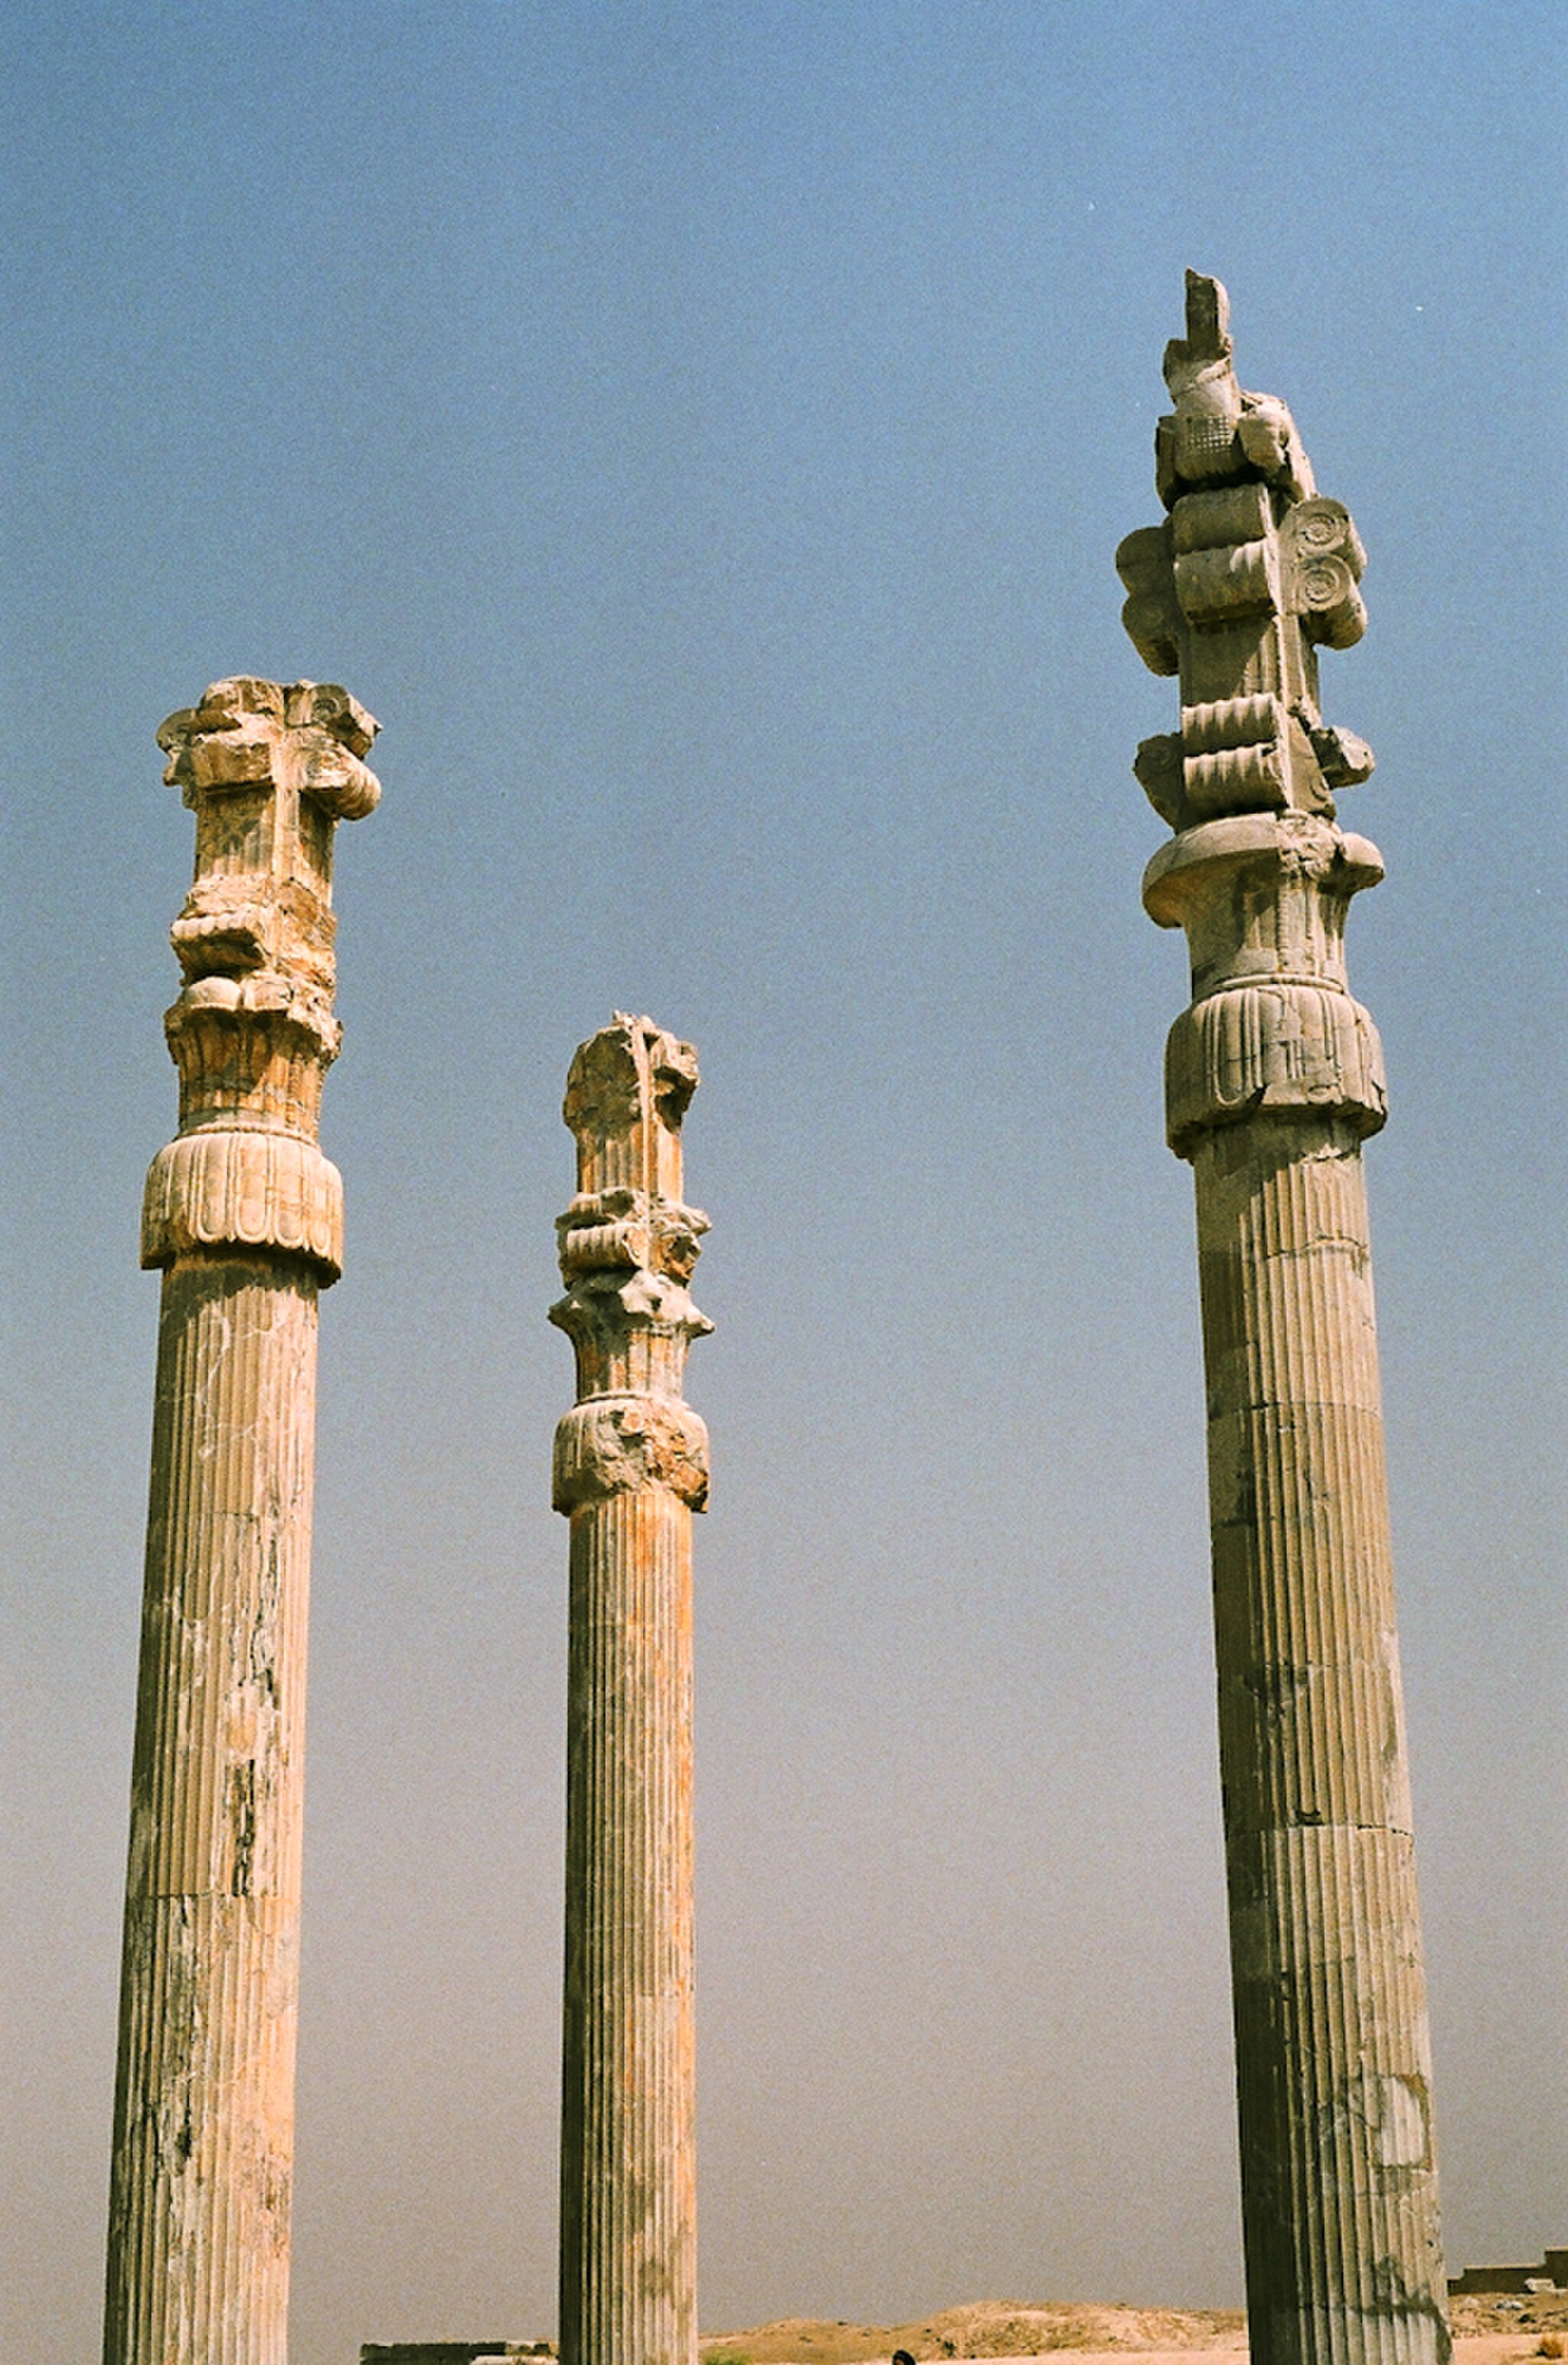
Title: Persepolis (4368741661)
Description: Persepolis
Date: 2010-02-18 20:57
Categories: Flickr images reviewed by FlickreviewR 2, 2010 in Persepolis, Details of Gate of All Nations, Photographs by Bijan Tehrani